Los Angeles Railway

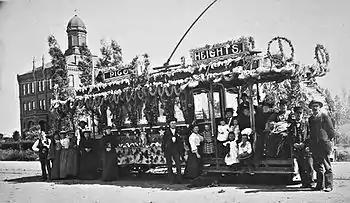

By the end of 1891, the railway had five electric lines running, all which used a 3-foot 6-inch gauge, which matched the gauge used by the cable lines: Crown Hill, University, Maple Avenue, Central Avenue and Pico Street.